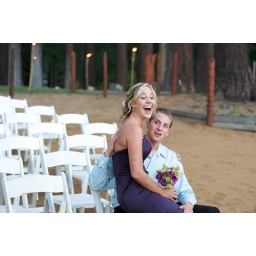
Kaitlyn and Greg pose for pictures in the white chairs that had been set up for the wedding ceremony guests.